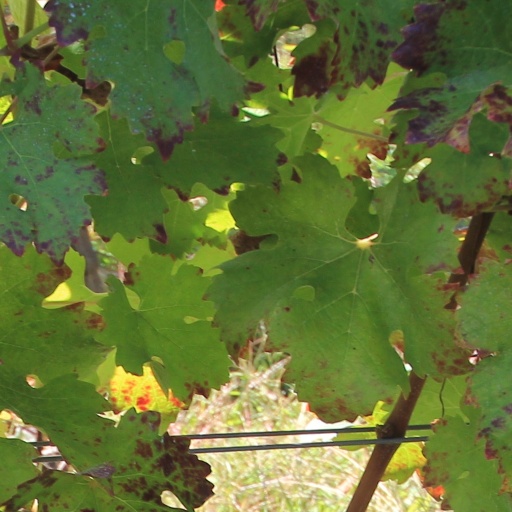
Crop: grape